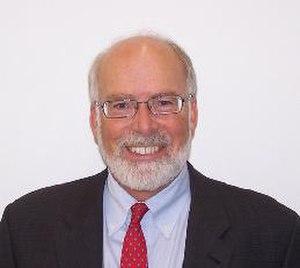
Le New Hampshire dispose de deux élus à la Chambre des représentants des États-Unis.